The Great Jahy Will Not Be Defeated!

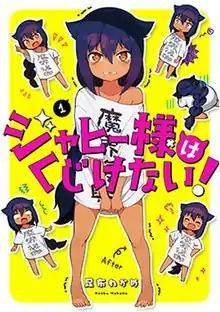
First volume cover, featuring Jahy in her small form

is a Japanese comedy manga series written and illustrated by Wakame Konbu. It has been serialized in Square Enix's manga magazine "Monthly Gangan Joker" since August 2017, and its chapters have been collected into eleven volumes as of March 2025. In North America, the manga is licensed by Square Enix.